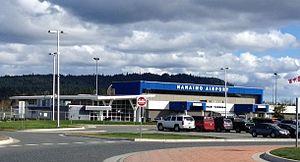
L'aéroport de Nanaimo est un aéroport situé sur l'Île de Victoria, en Colombie-Britannique, au Canada.